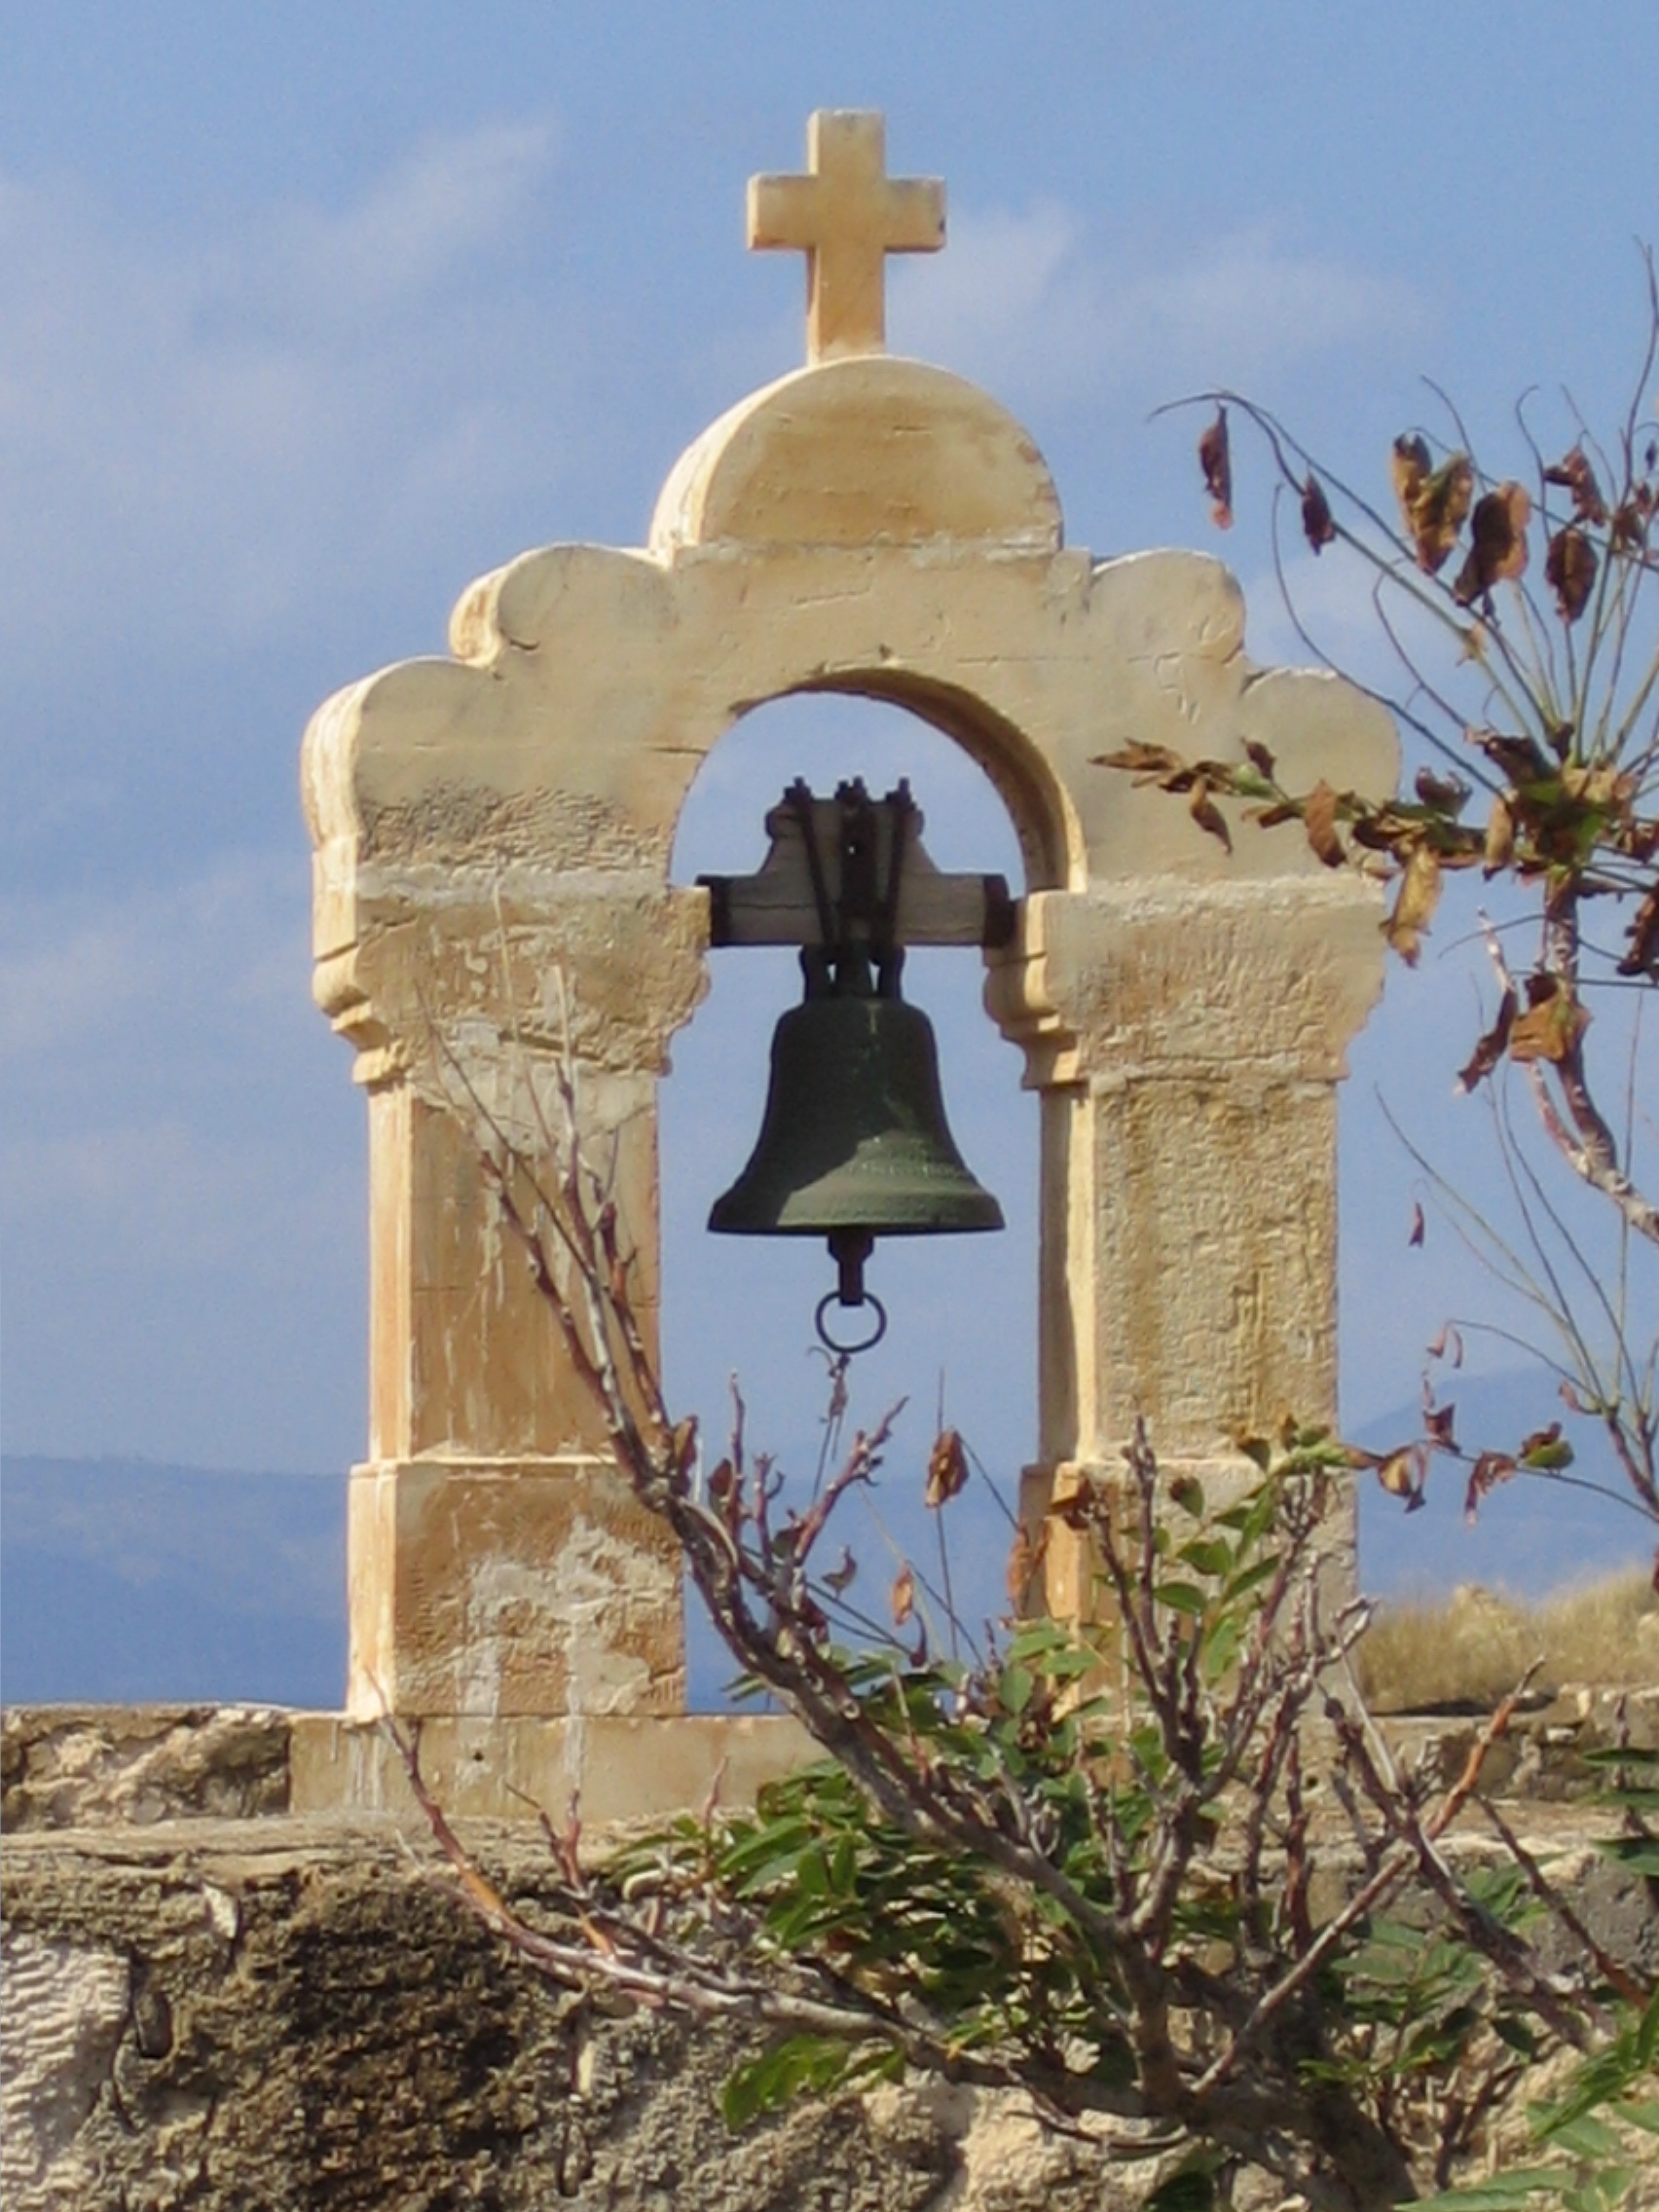
monument, bell, tower, chapel, bell tower, outlook, greece, ancient history, spanish missions in california